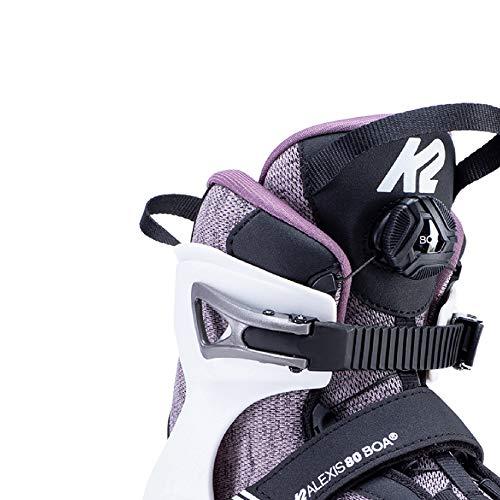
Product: K2 Skate Alexis 80 Boa Inline Skate
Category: Sports & Outdoors | Outdoor Recreation | Skates, Skateboards & Scooters | Inline & Roller Skating | Inline Skates
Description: Great Condition.
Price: $120.00
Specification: Product Dimensions:         4.6 x 20.9 x 14.9 inches    |Shipping Weight: 15.6 pounds (View shipping rates and policies)|ASIN: B07X85LYSN|Item model number: 30E0774.1.1.080|    #633    in Inline Skates